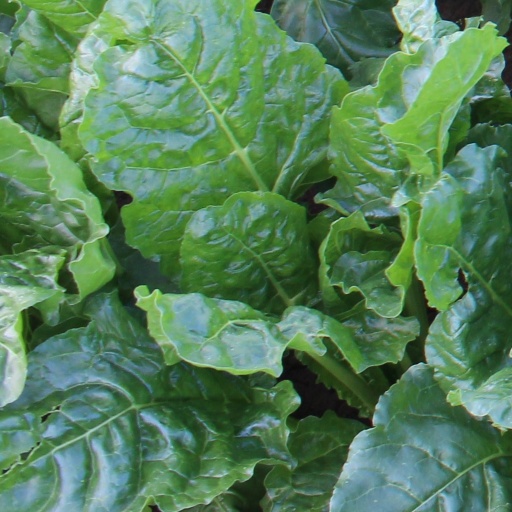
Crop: sugar beet